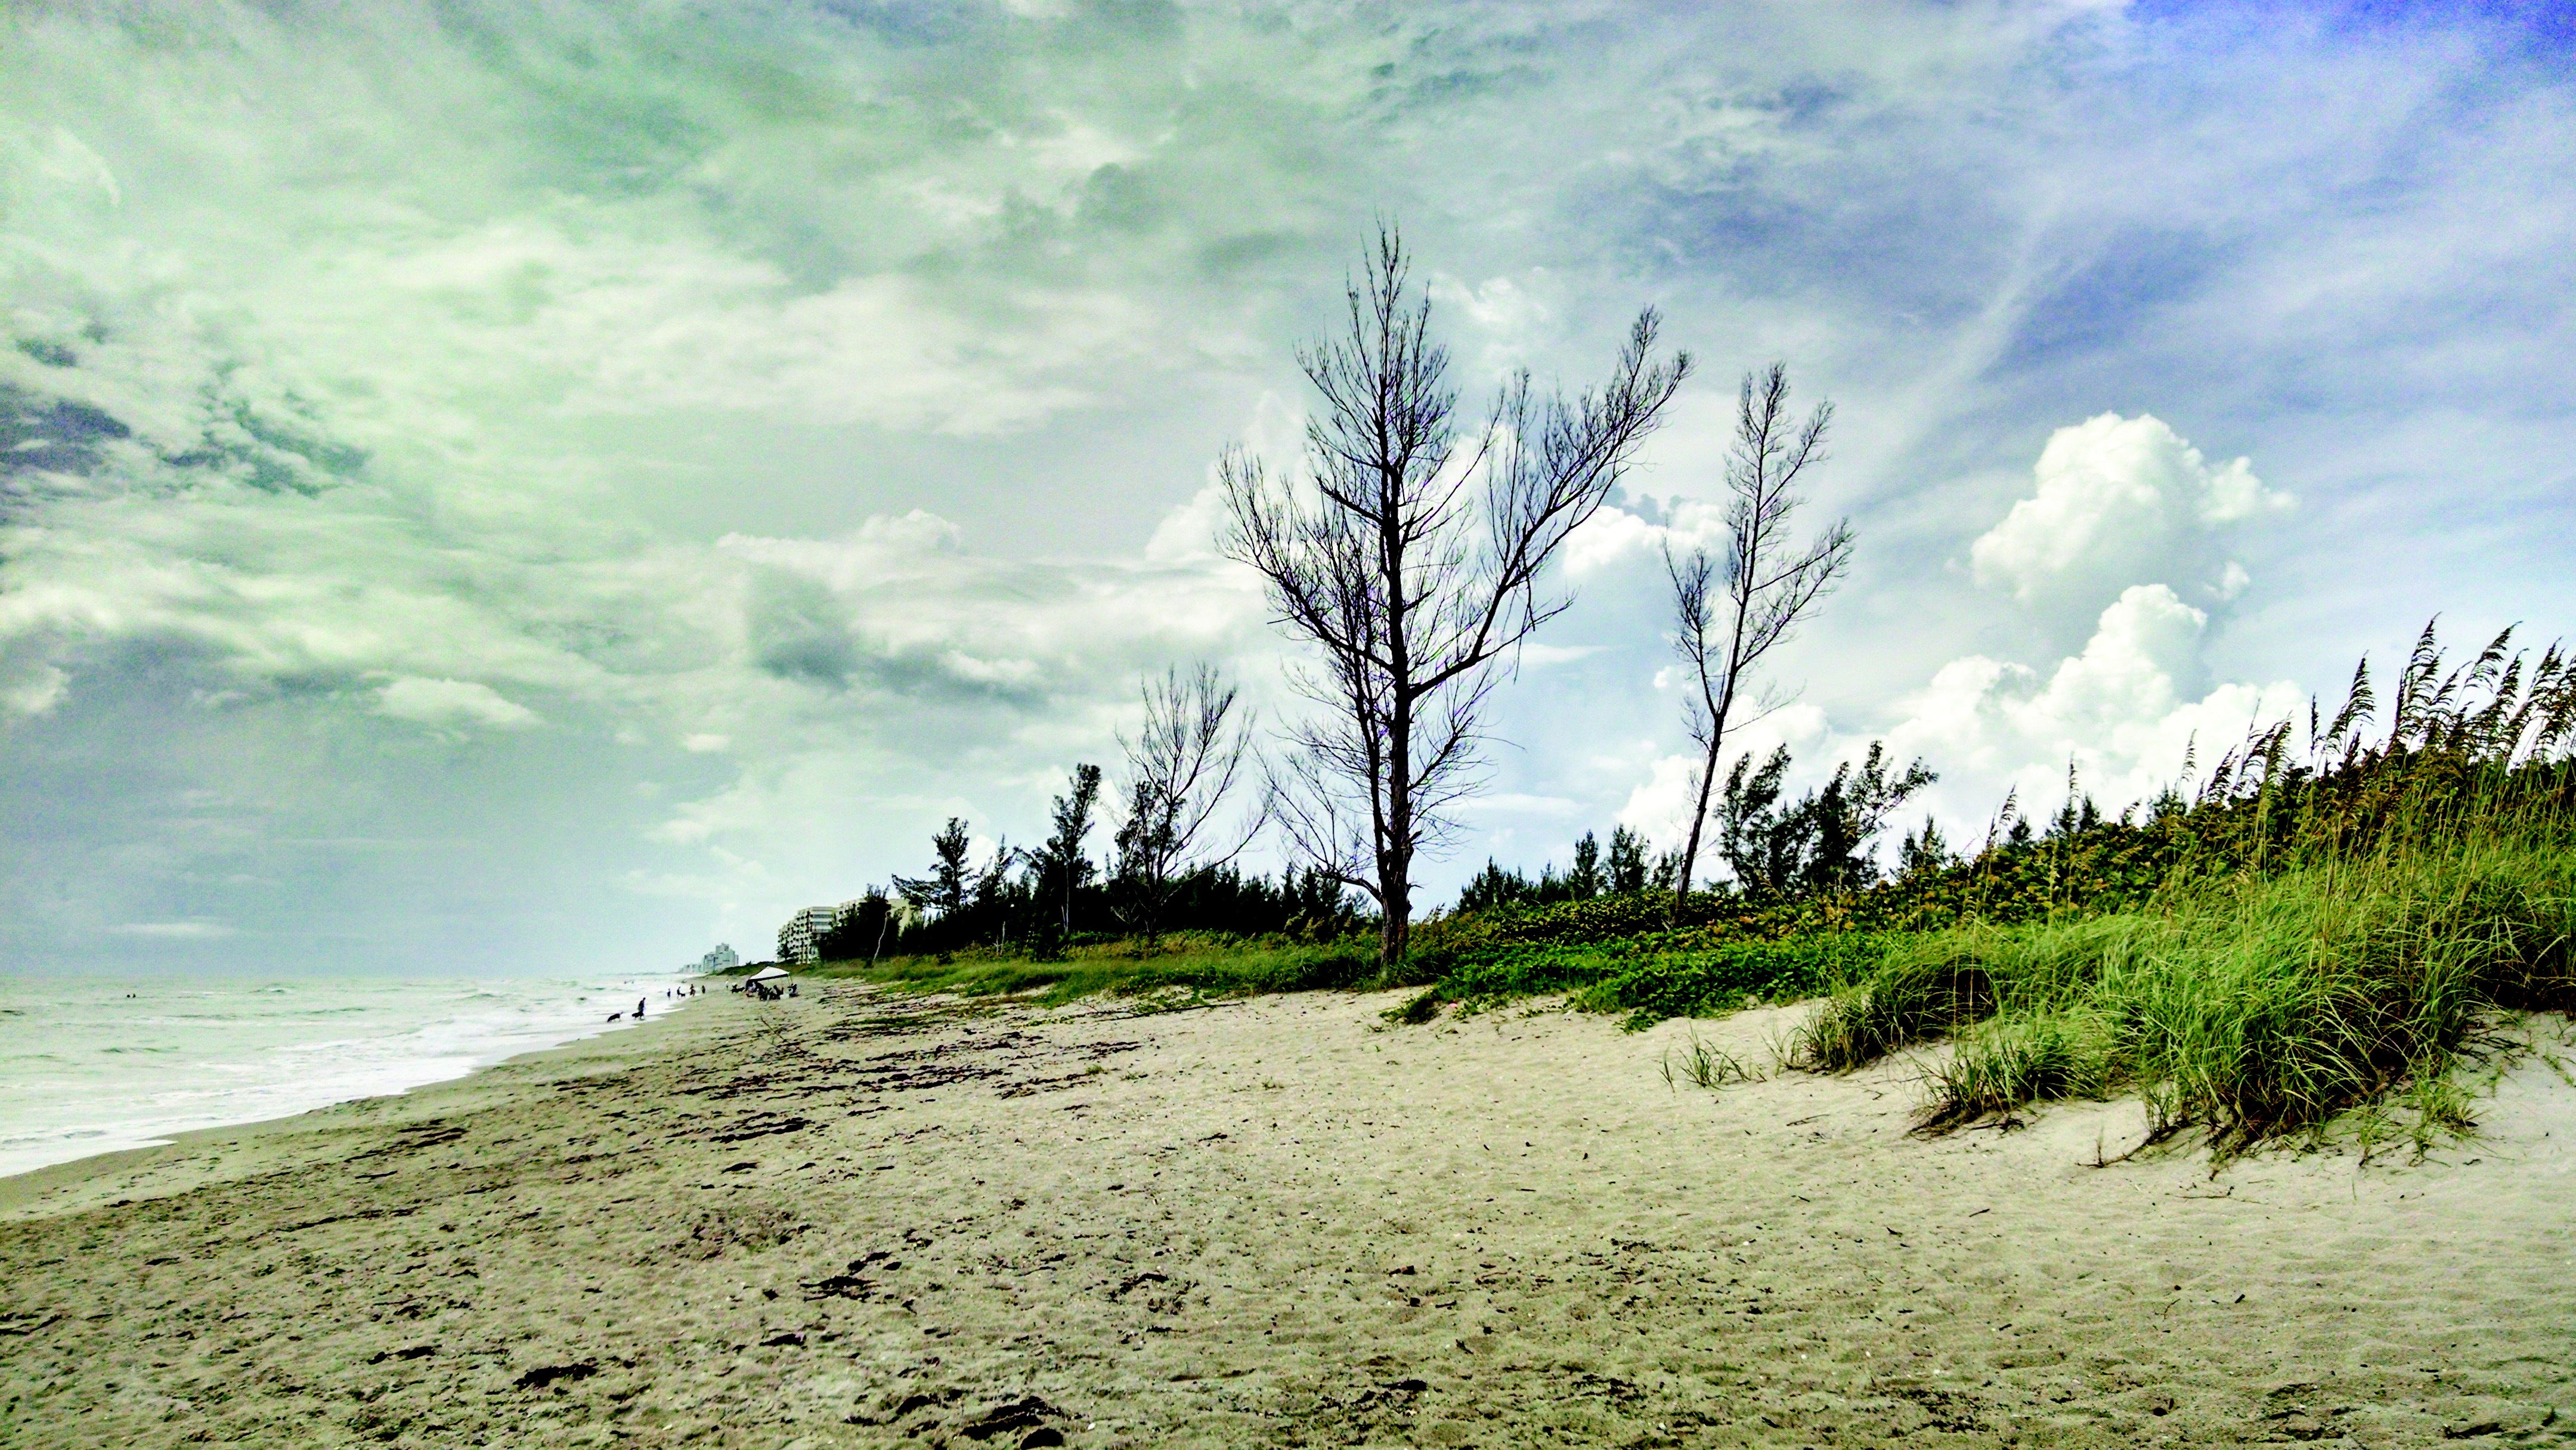
beach, landscape, sea, coast, tree, nature, grass, sand, horizon, wilderness, mountain, cloud, plant, sky, field, meadow, hill, dune, shore, wind, terrain, trees, grassland, wetland, plateau, habitat, florida, ecosystem, rural area, sea oats, natural environment, atmospheric phenomenon, woody plant